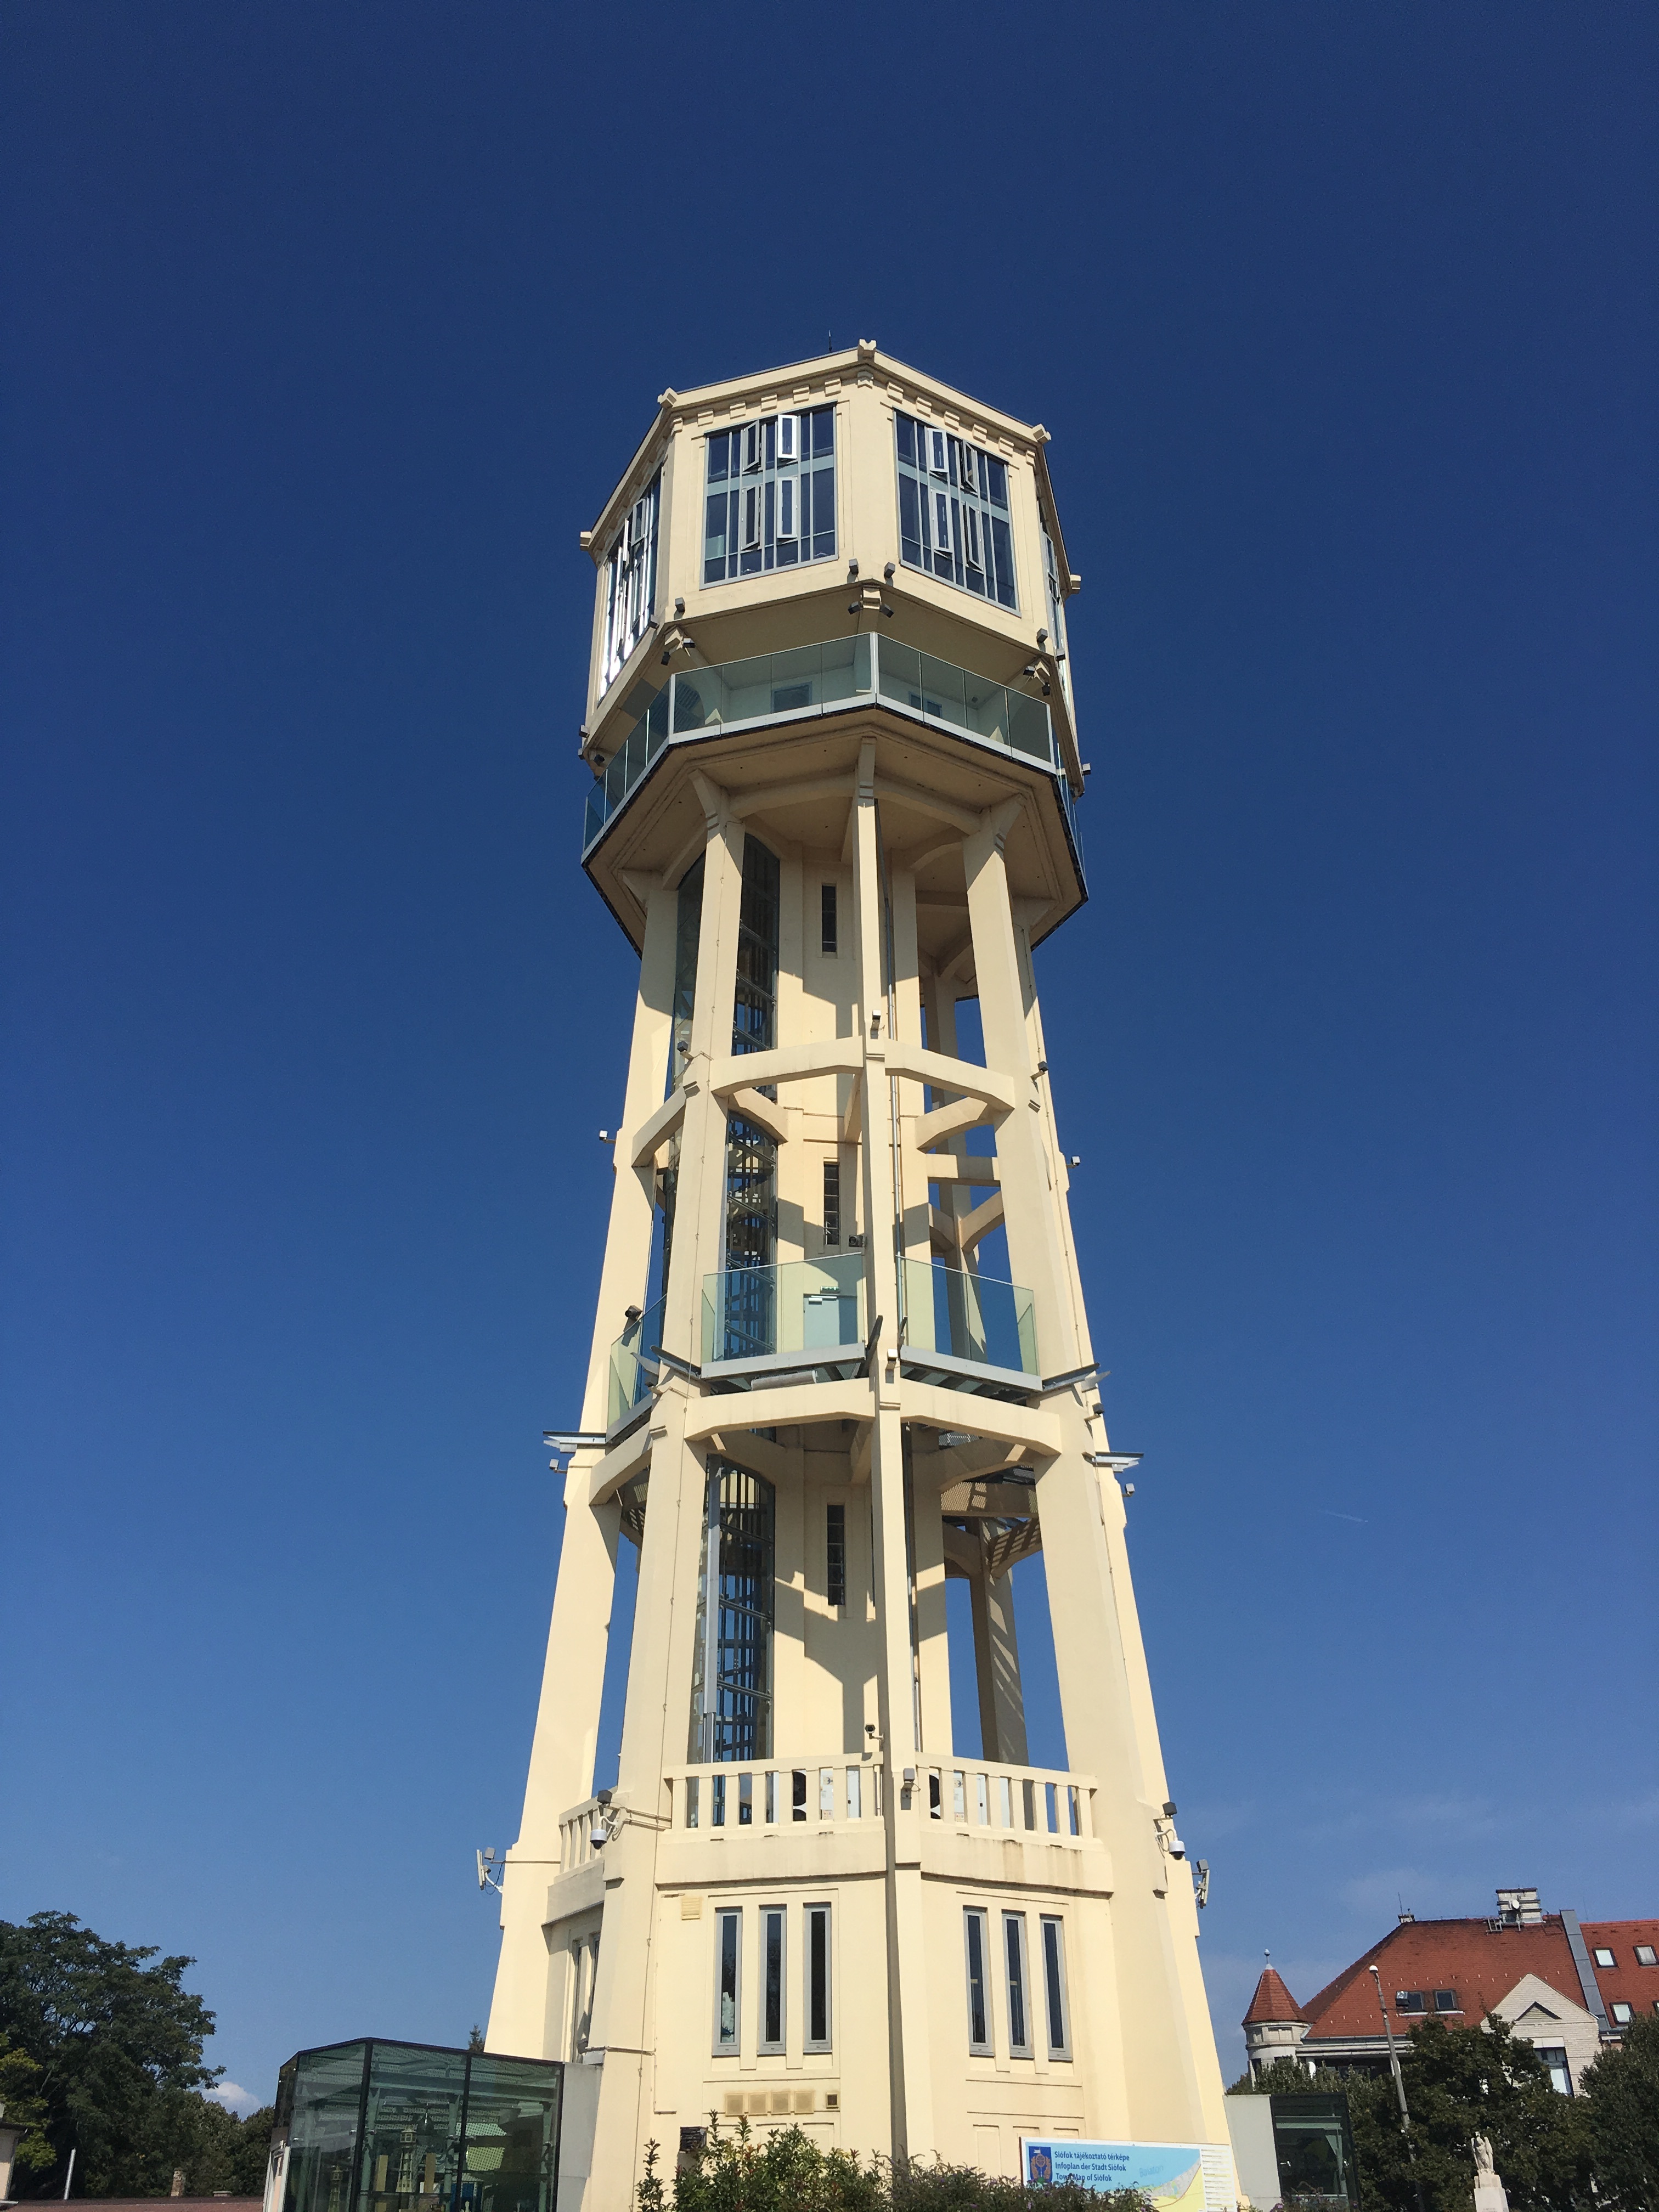
tower, landmark, facade, blue, tower block, clock tower, bell tower, water tower, steeple, hungary, siofok, control tower